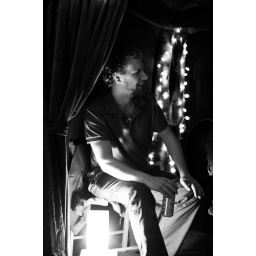
Paul Murphy's Songwriter's Cafe under his tree house in his back garden, 21st May.(Musician credits to come)